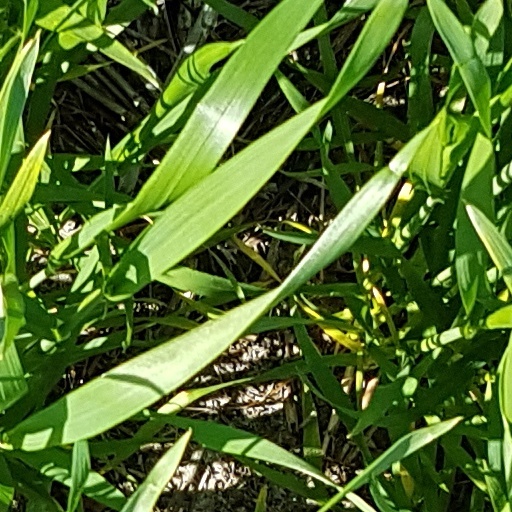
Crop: wheat